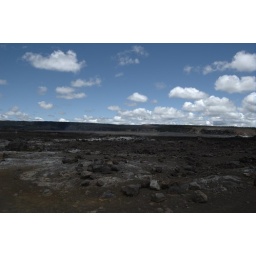
The wisps coming up from the rocks and ground is sodium gas from the still simmering brew under the craters.August 23, 2007